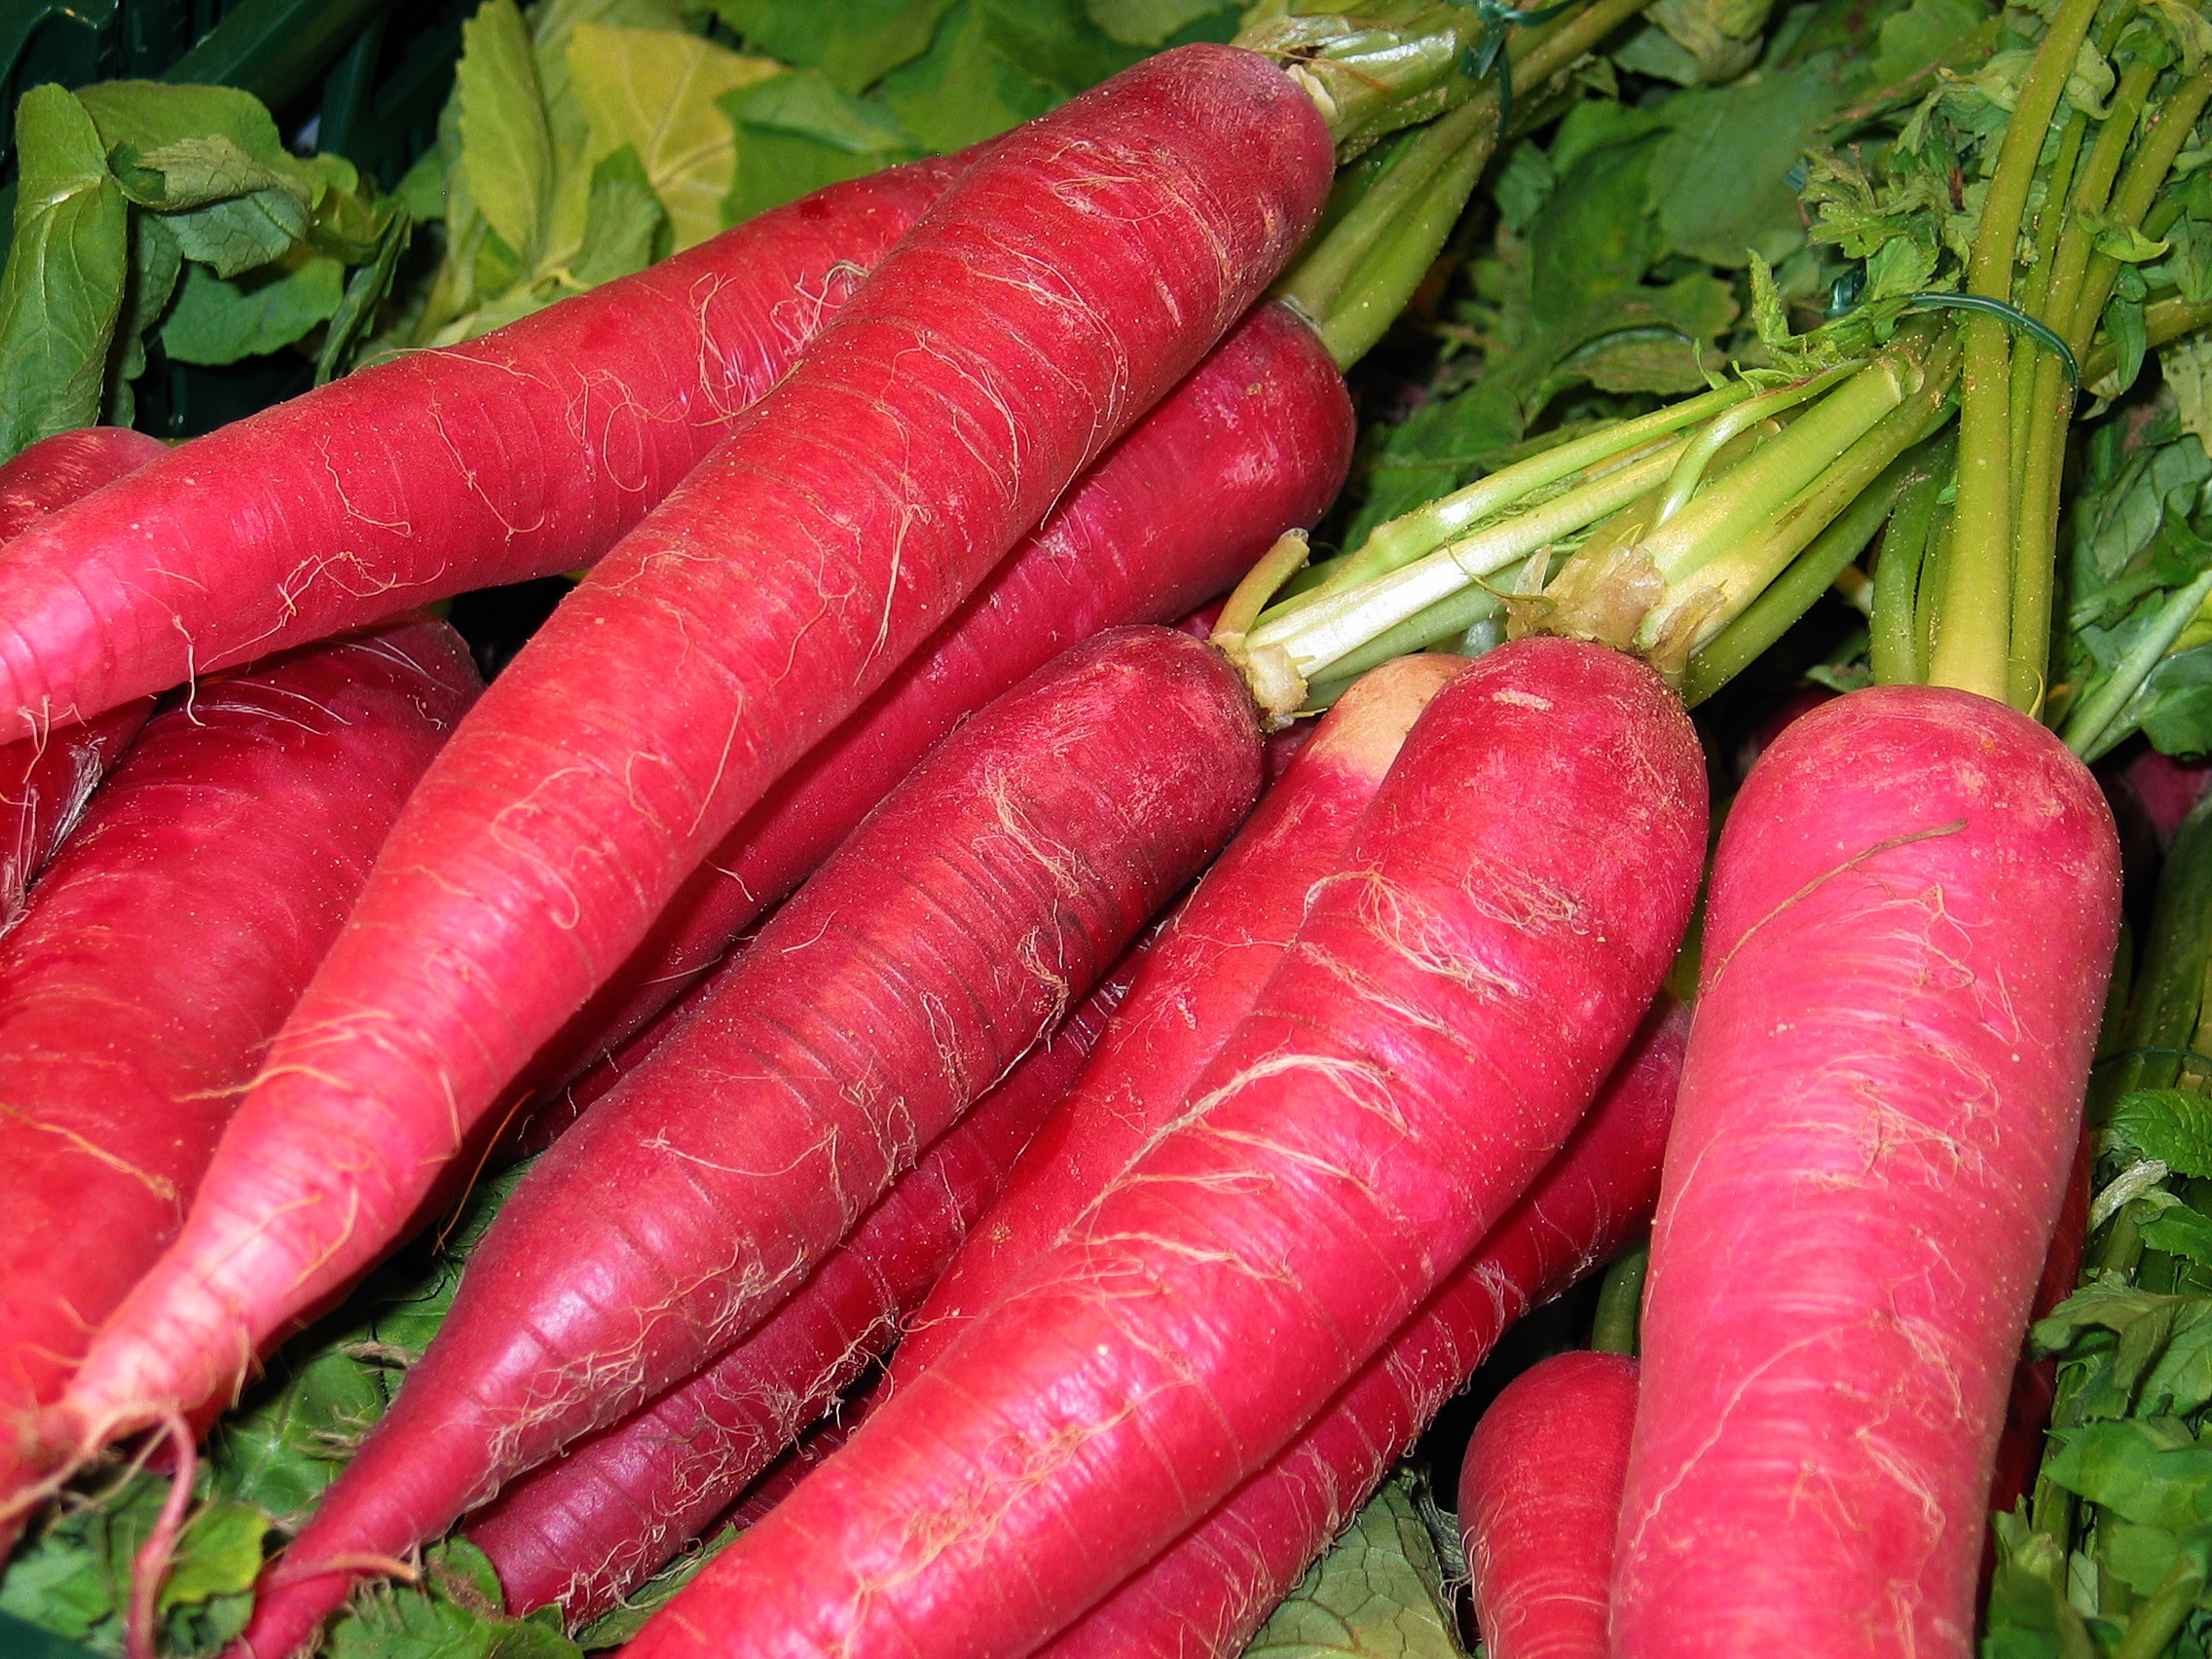
nature, plant, feed, food, salad, red, ingredient, produce, vegetable, market, garden, healthy, eat, delicious, carrot, cook, nutrition, vegetables, spicy, tasty, vegan, vegetarian, refreshment, vitamins, frisch, meatless, herbs, of course, radishes, eat healthy, bio, herb garden, red radish